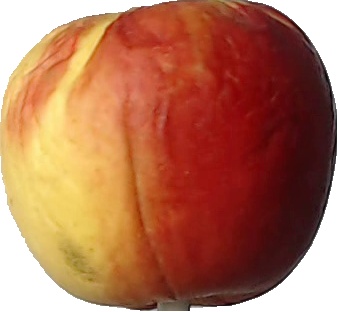
Label: apple_red_yellow_1